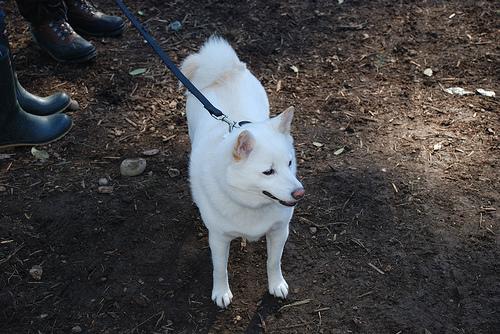
Breed: shiba inu